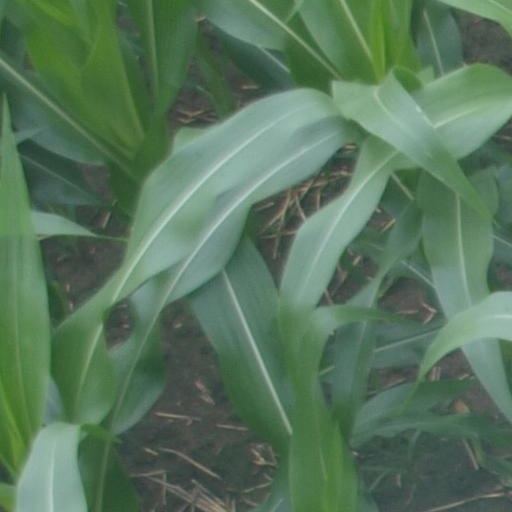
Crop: maize; corn